Ana Néri

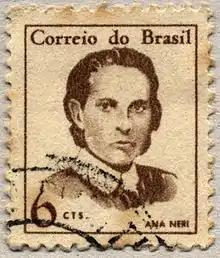
A stamp of Ana Néri

Ana Justina Ferreira Néri (13 December 1814 – 20 May 1880) was a Brazilian nurse, considered the first in her country. She is best known for her volunteer work with the Triple Alliance during the Paraguayan War.